Luft-Fahrzeug-Gesellschaft

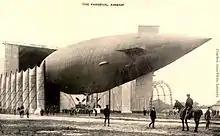
The PL 18 next to an airship hangar. This was delivered to the Royal Navy as Parseval No.4 in 1913.

Luft-Fahrzeug-Gesellschaft formed on April 30, 1908, from the assets of an experimental airship engine company located in Bitterfeld, Motorluftschiff Studiengesellscaft (MStG). Additional funding for the new enterprise was provided primarily by Krupp, AEG, and a local chemical company. The company's offices were located in Berlin along with the factory at Adlershof. Manufacture was transferred to Charlottenburg following a fire on 6 September 1916, allegedly caused by the British Secret Service.